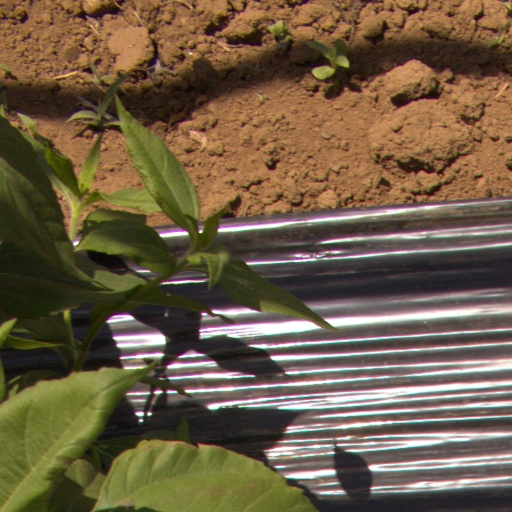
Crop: Jerusalem artichoke